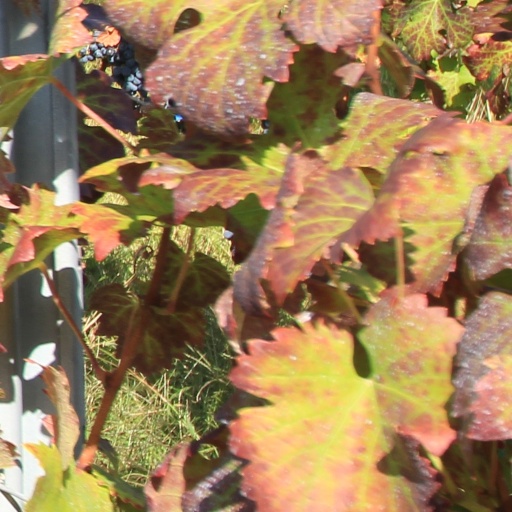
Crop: grape